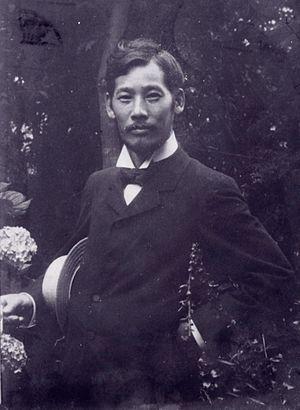
Okada Saburōsuke est un peintre japonais des XIXᵉ et XXᵉ siècles, né en 1869 dans la Préfecture de Saga, mort en 1939 à Tokyo.